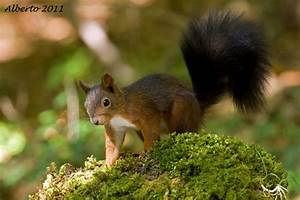
Label: scoiattolo